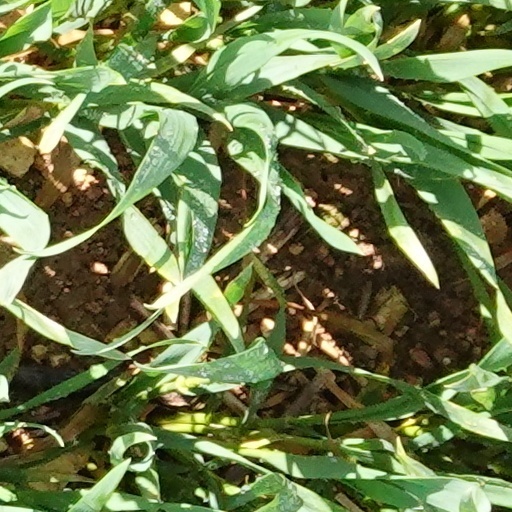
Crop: wheat